Padre Vicente Garcia Memorial Academy

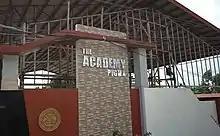
Padre Vicente Garcia Memorial Academy front building 2020

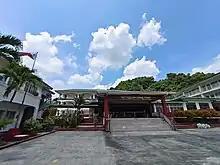
Padre Vicente Garcia Memorial Academy, PVGMA or The Academy at the foot of Tombol Hill

Padre Vicente Garcia Memorial Academy was established in 1946 in honor of a Filipino priest Fr. Vicente García y Teodoro. The institution was founded by Dr. Melecio Z. Bolaños, Crisanto A. Gualberto, Fidel Luna, and Mayor Fiscal Jose P. Recto. Dr. Bolaños served as the first president of the academy, succeeded by Mayor Fiscal Jose P. Recto. The academy was named to reflect Padre Garcia's dedication to God and country.